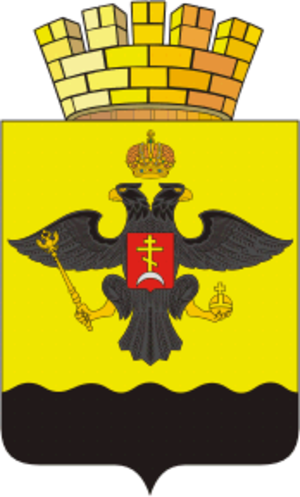
Novorossiisk est une ville du kraï de Krasnodar, dans le sud de la Russie, et un important port de commerce de la mer Noire. Novorossiisk est l'une des douze cités à avoir reçu le titre de « Ville héros » de l'Union soviétique. Sa population s'élevait à 251 013 habitants en 2013.
Ci-après la liste des villes de Russie dont la population était supérieure à 100 000 habitants au recensement de 2010. La capitale administrative des différents sujets fédéraux est indiquée en gras.